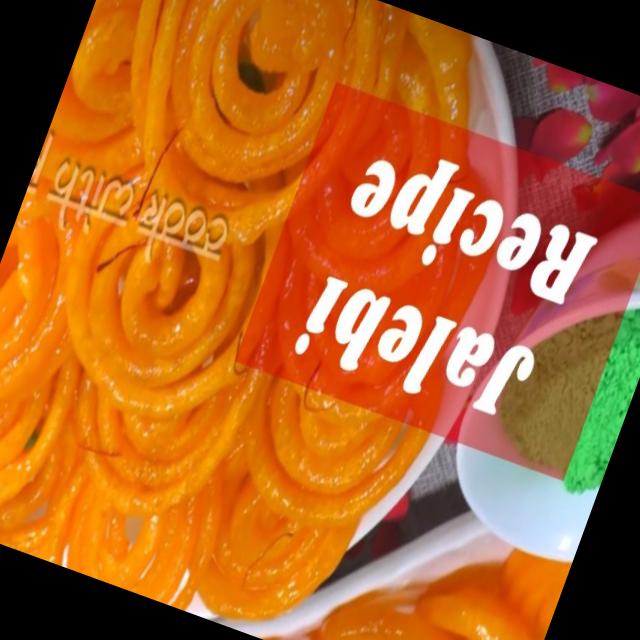
Dish: jalebi